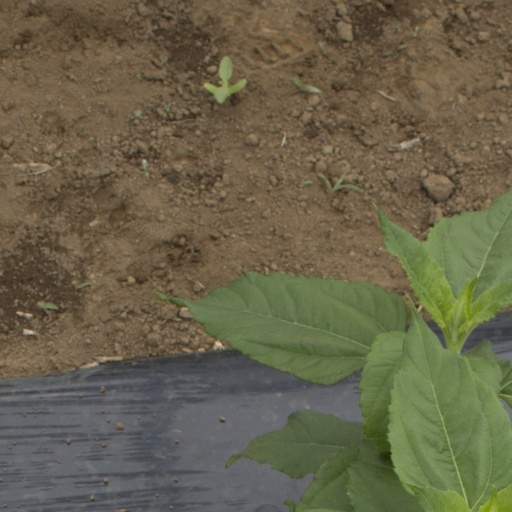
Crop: Jerusalem artichoke